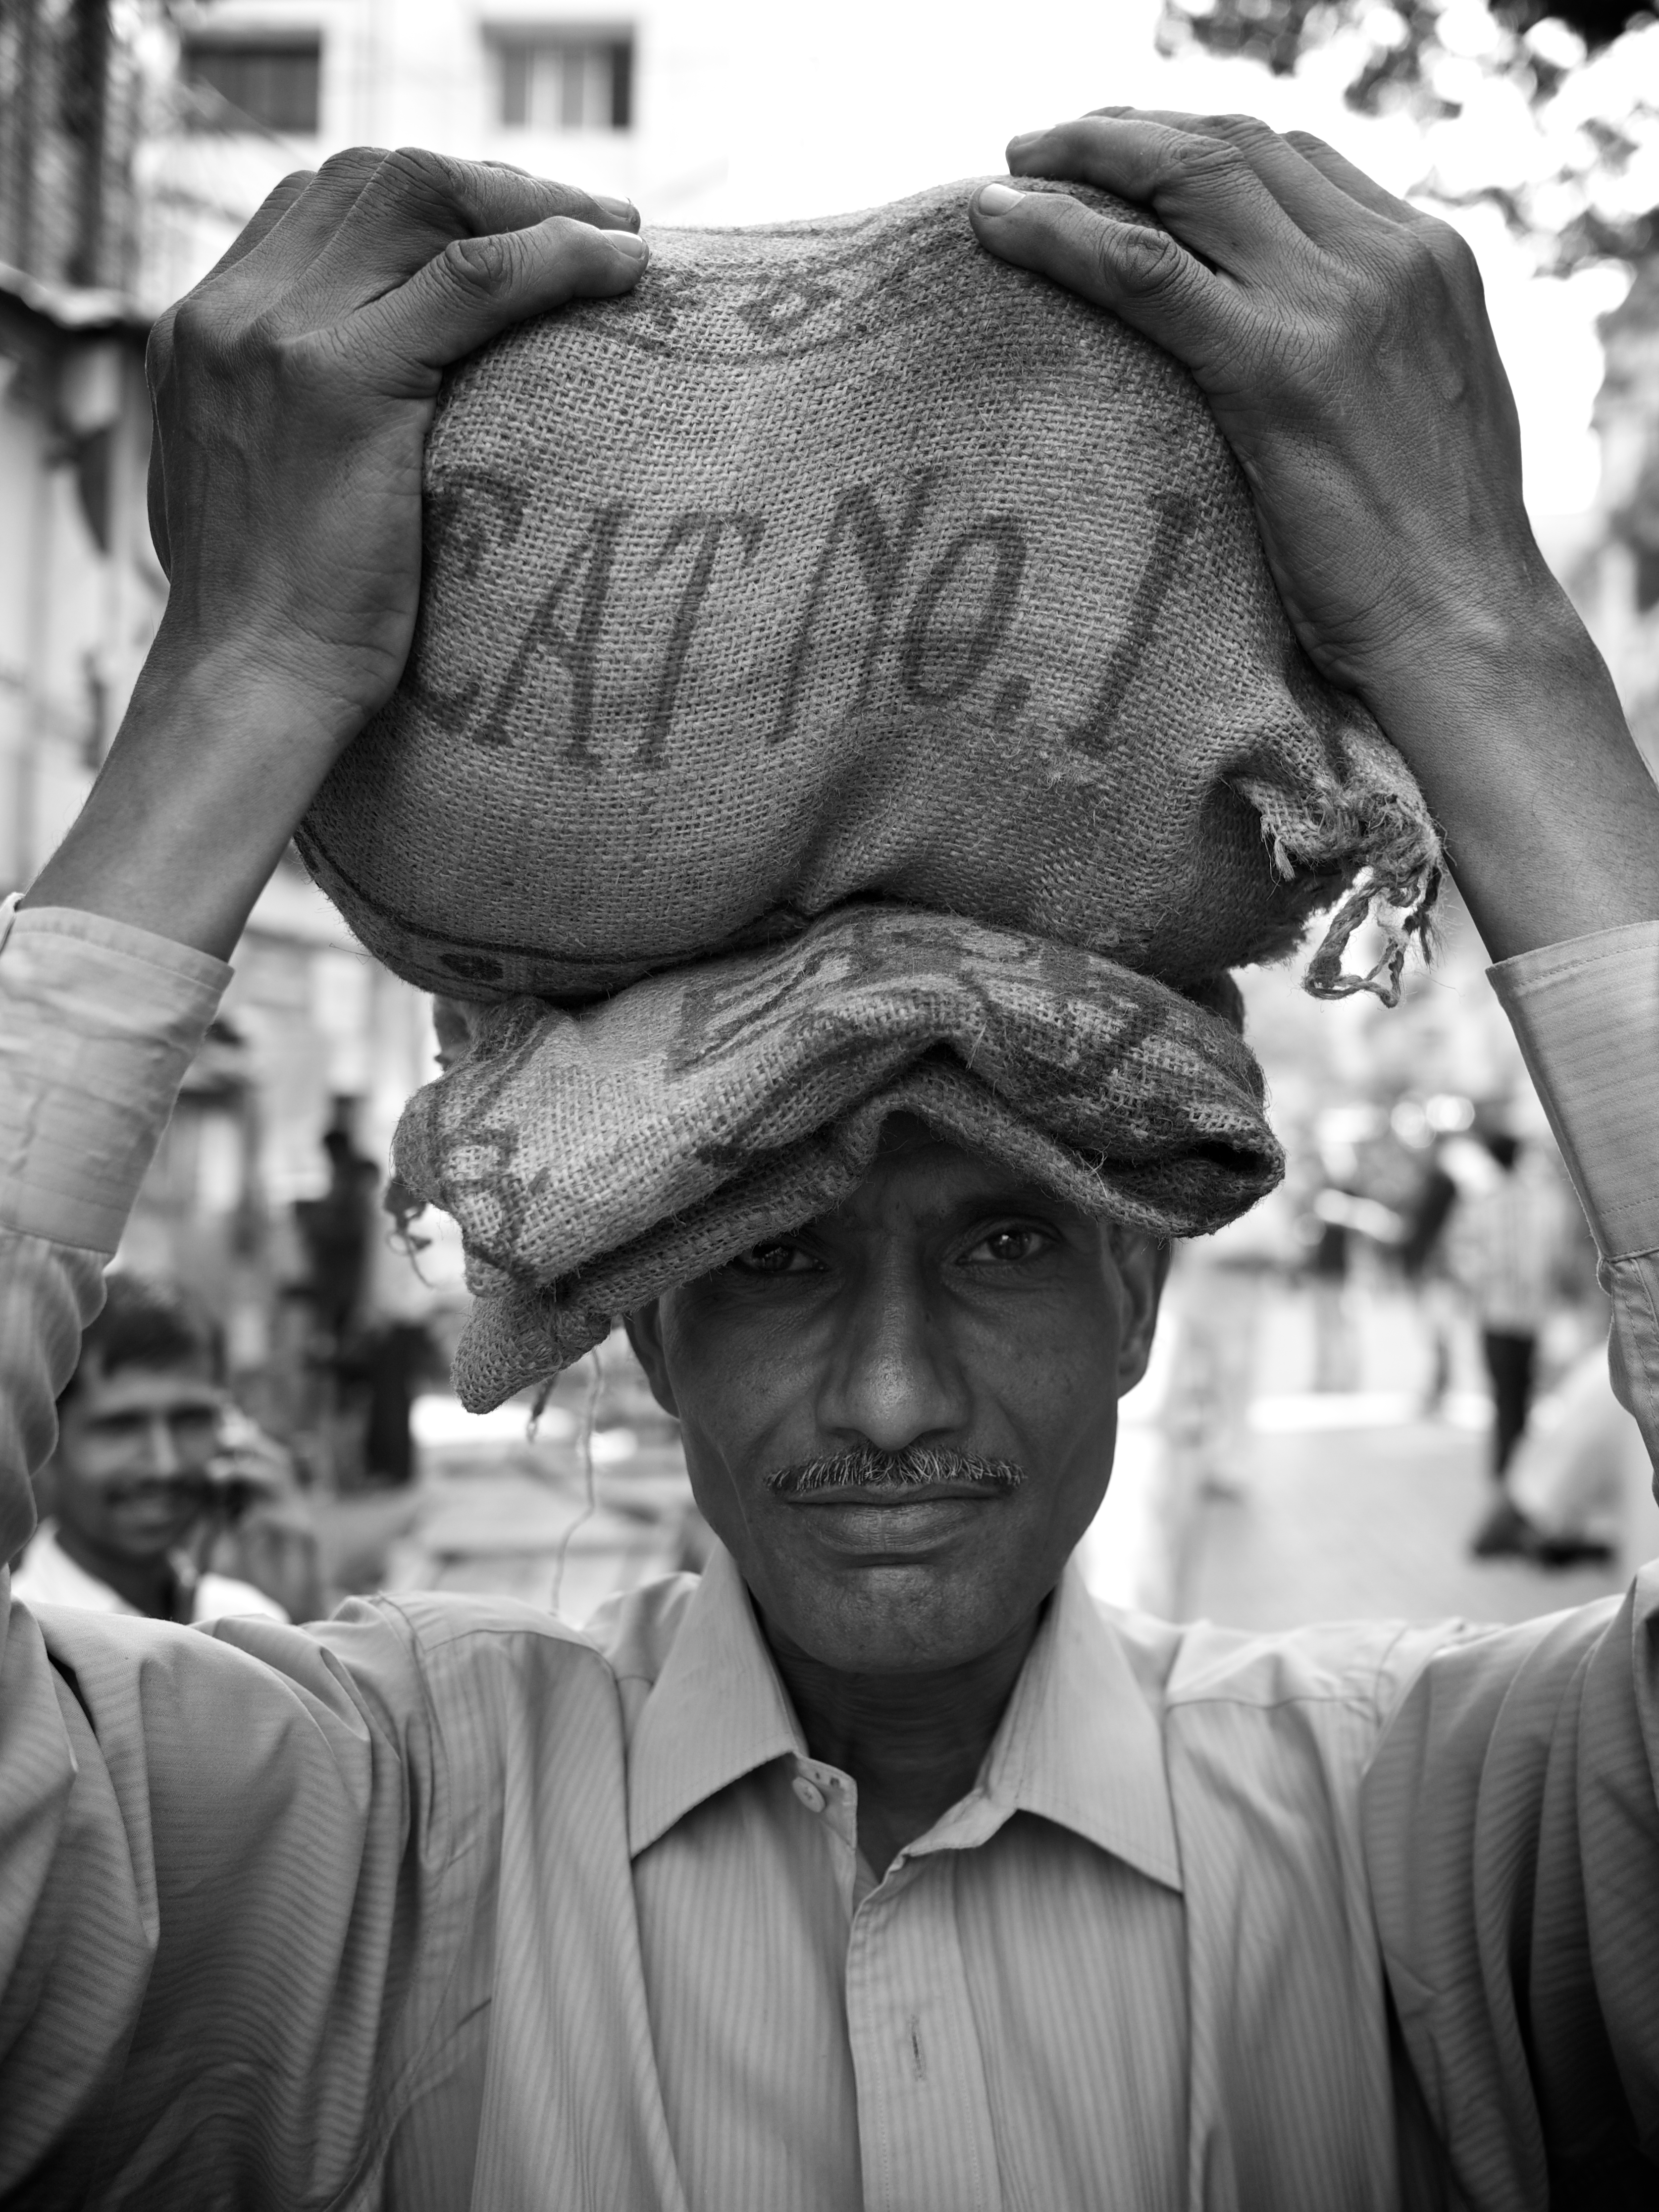
man, person, black and white, people, white, street, photography, monument, ebook, male, statue, training, black, monochrome, streetphotography, flickr, thomas, video, temple, olympus, photograph, omd, fuji, leica, monochrom, leuthard, hcb, thomasleuthard, monochrome photography